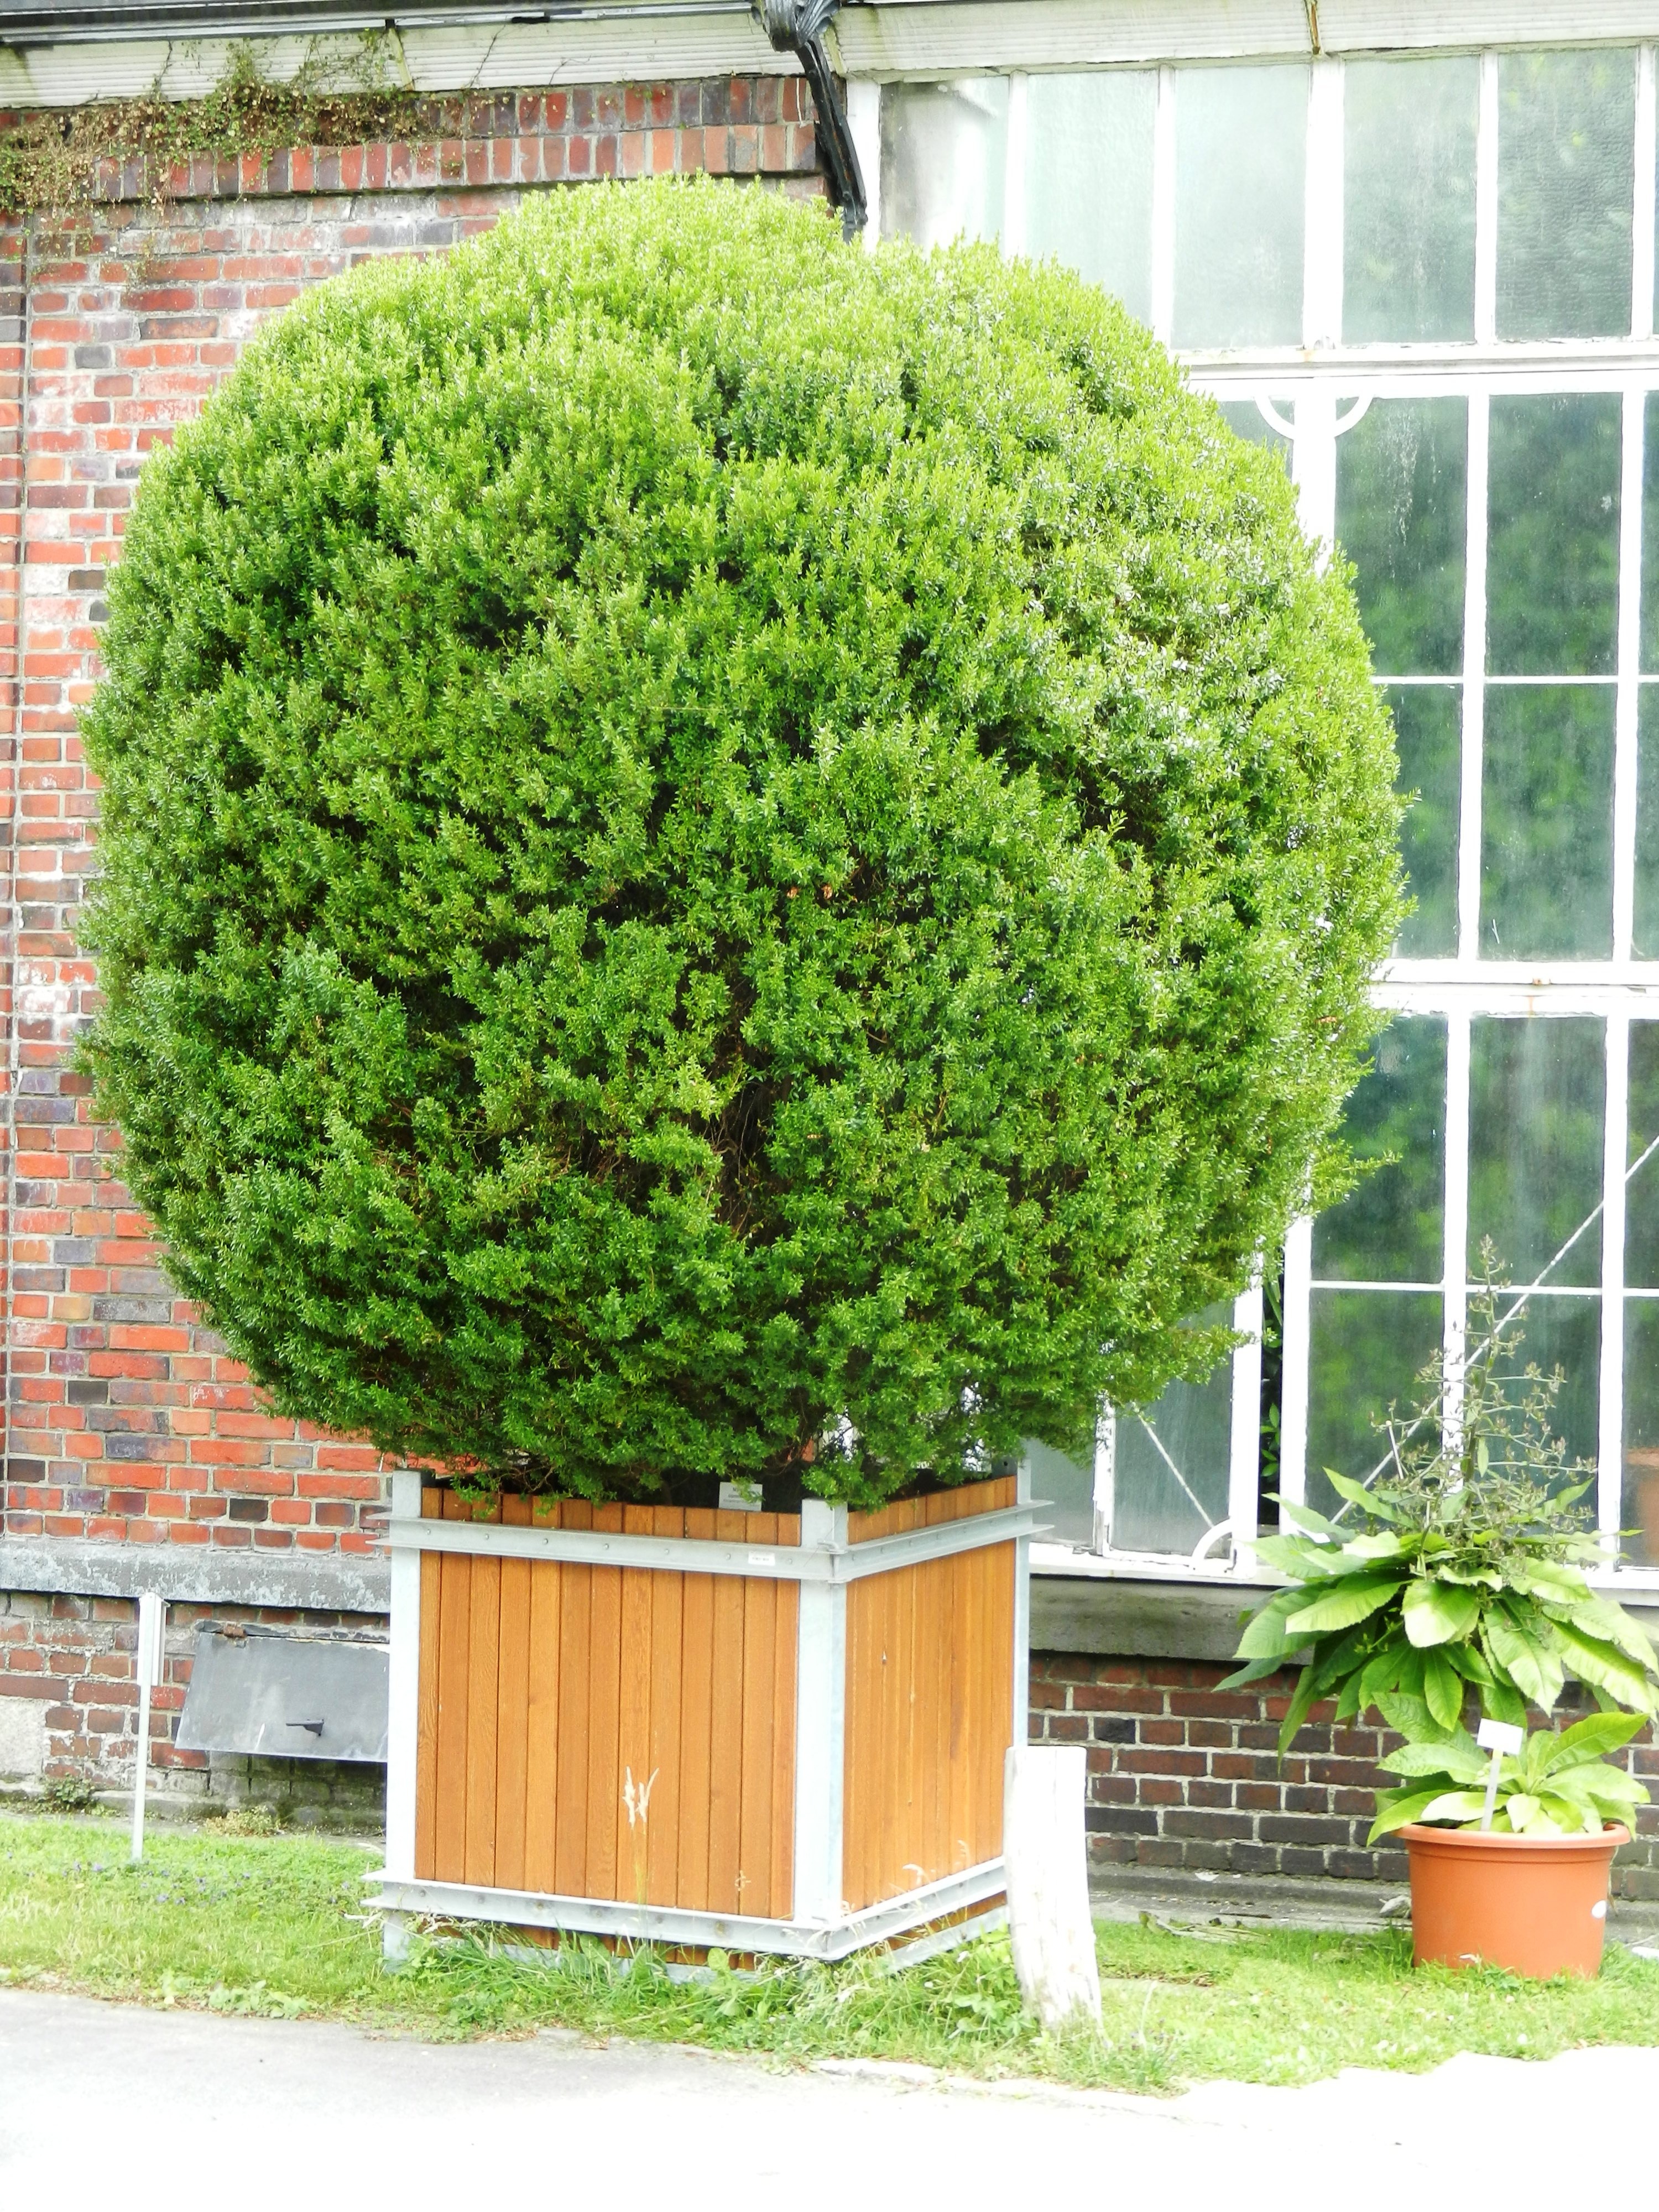
tree, nature, grass, plant, lawn, flower, bush, foliage, green, evergreen, garden, houseplant, shrub, flowerpot, yard, ornamental plants, hedge, fancy, dashing, woody plant, land plant, landscape architect